Muir Woods National Monument

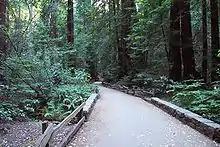
A paved trail in Muir Woods

The monument is home to a variety of mammals ranging in size from the small, four-inch long American shrew mole to the much larger black-tailed subspecies of mule deer, "Odocoileus hemionus columbianus". The majority of the monument's mammals are either nocturnal or are burrowing animals that live underground or in the forest floor's dense plant litter. Most commonly seen are Sonoma chipmunks and western gray squirrels.